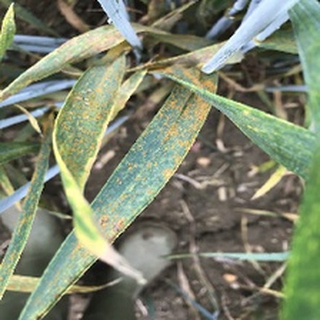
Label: wheat_brown_rust